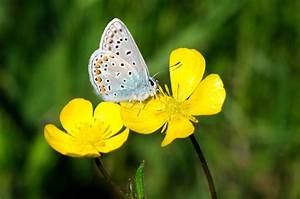
Label: farfalla